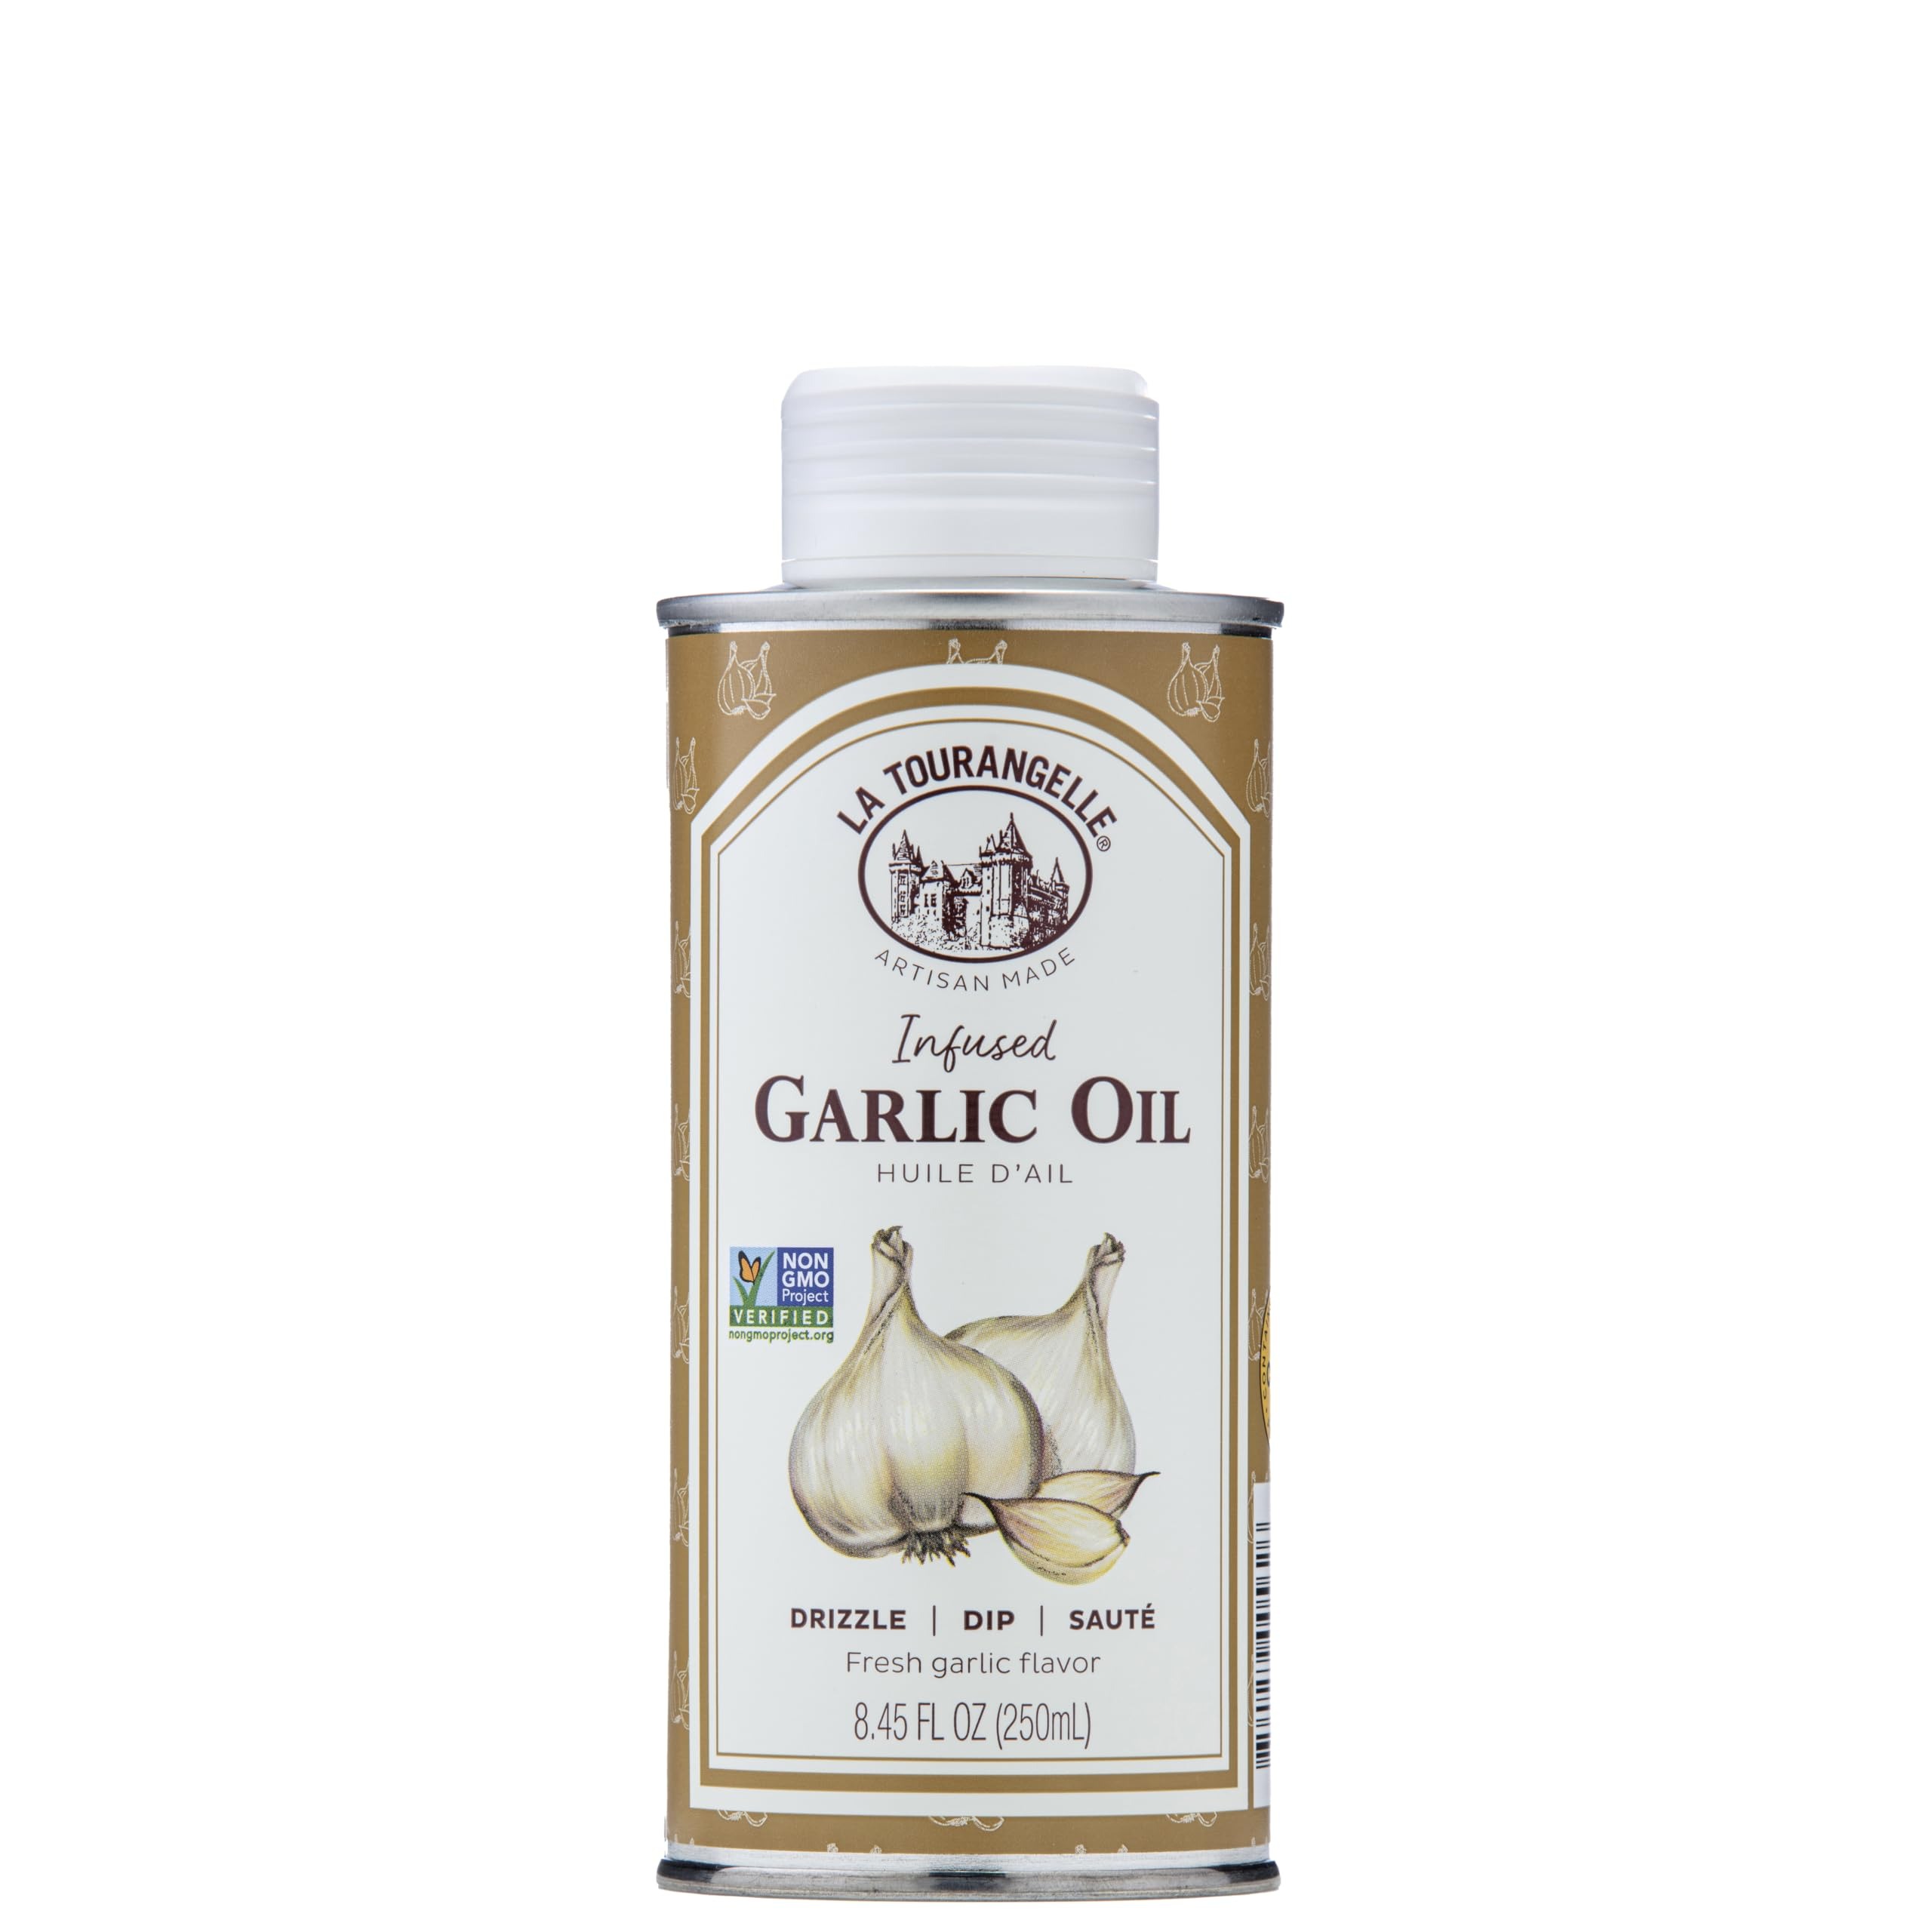
Item Name: La Tourangelle, Garlic Oil, High Oleic Oil for Cooking Pastas, Salad Dressings, Drizzle on Popcorn, Irresistible Aroma and Flavor, 8.45 fl oz
Bullet Point 1: Endless Cooking Possibilities: From salad dressings to high-heat cooking this garlic infused oil is the perfected infusion of fresh, aromatic garlic into organic Sunflower oil. Also use as a dipping oil
Bullet Point 2: Quality You can Taste: The mainstay of all La Tourangelle’s natural, artisanal oils is premium taste derived from the best quality ingredients. Add the flavor of La Tourangelle to any meal
Bullet Point 3: Delicious and Versatile: Our oils, dressings and vinaigrettes make it easy to create distinctive dishes for professional chefs, novice cooks, and foodies. Great for salads, meats, pastas and more
Bullet Point 4: Natural and Sustainable: La Tourangelle's natural artisan oils and vinaigrettes provide the perfect touch to make a gourmet breakfast, lunch, or dinner. We strive to make carefully crafted, sustainable products. Expeller-pressed, Non-GMO, and Kosher
Bullet Point 5: Flavors of the World: From Organic Extra Virgin Olive Oil and sustainably produced Grapeseed Oil, to award winning Toasted Sesame Oil, La Tourangelle brings the best oils and flavors from around the world straight to your kitchen
Value: 8.45
Unit: Fl Oz

Price: 10.145